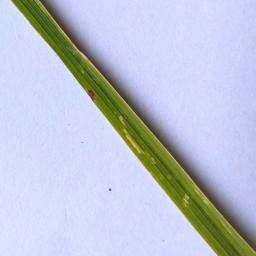
Label: Rice___Leaf_Blast